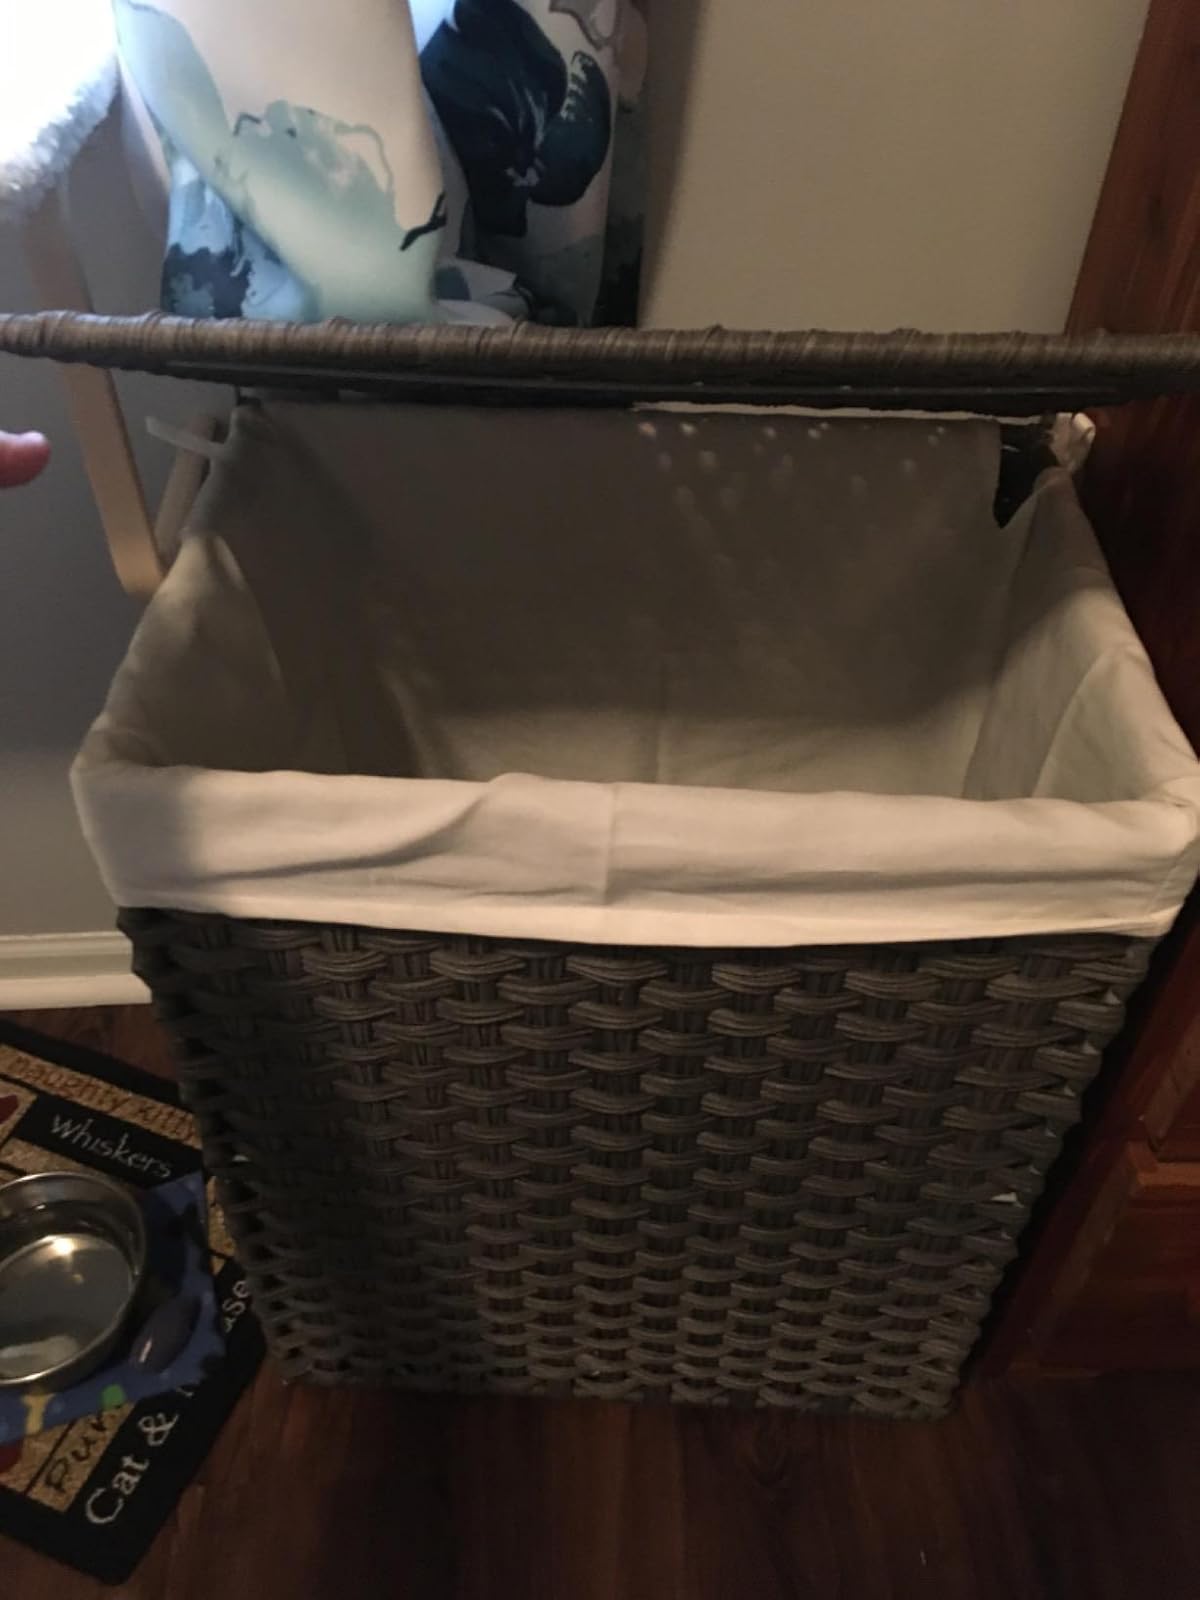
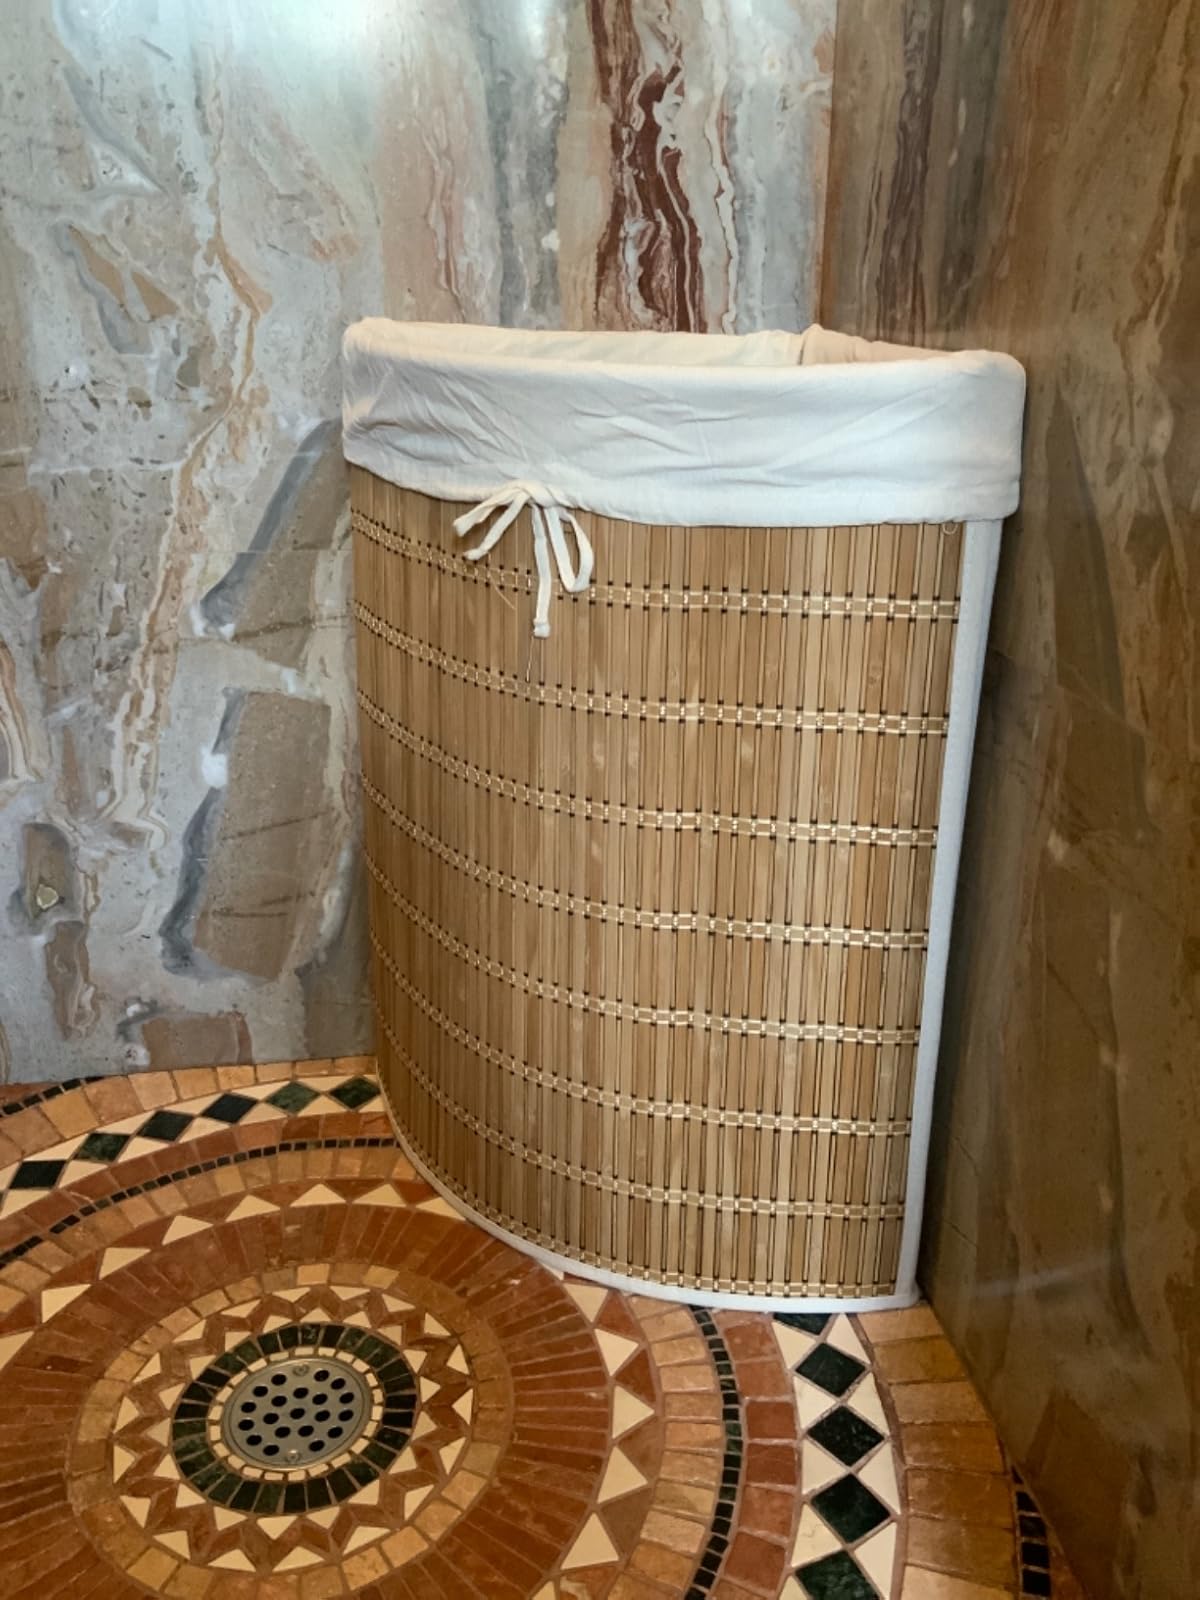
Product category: items_hamper
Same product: no